Robbie Pierce

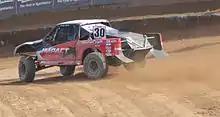
Pierce racing his Pro 2 trophy truck at Crandon in 2013

Pierce did not start desert racing until 2004, instead he focused all of his energy into his burgeoning business. He co-drove the Class 10 car of Tom Ridings in the 2004 Tecate SCORE Baja 500 and was immediately hooked. In 2005 he purchased a ProTruck and his first race as driver-of-record was the 2005 Best In The Desert TSCO Vegas to Reno race. Pierce proved to be a quick study as he finished 11th overall and fifth in class. In 2006 he finished second in class in the Tecate SCORE Baja 500. After a mere three races in the ProTruck Pierce moved up to the Trophy Truck class, a completely unlimited class considered the pinnacle of off-road racing.